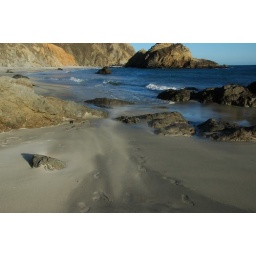
I tried to capture the sand blowing around at the beach in Big Sur